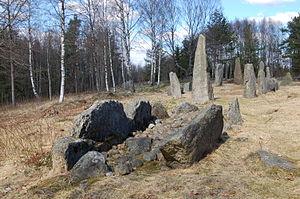
Cette liste non exhaustive, recense les sites mégalithiques encore visibles en Norvège.